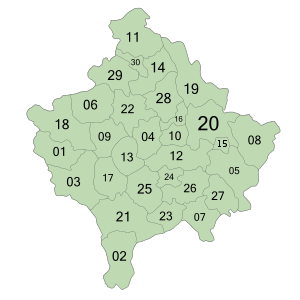
La commune ou municipalité est une division administrative du Kosovo. Chacune de ces communes ou municipalités est incluse dans un district. Le découpage actuel remonte à l’an 2000 et a été effectué par la MINUK. Ce découpage n’a pas été officiellement reconnu par la république de Serbie.